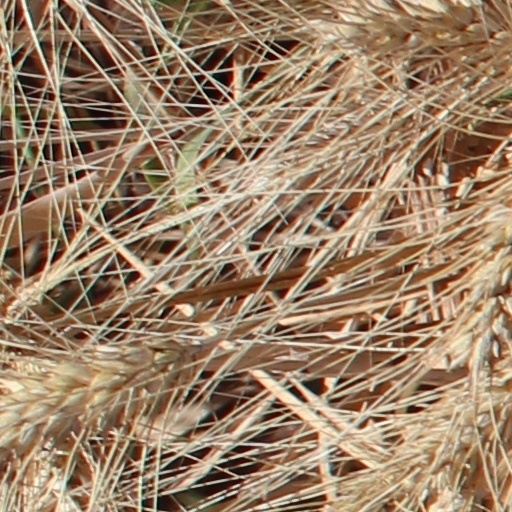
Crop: wheat